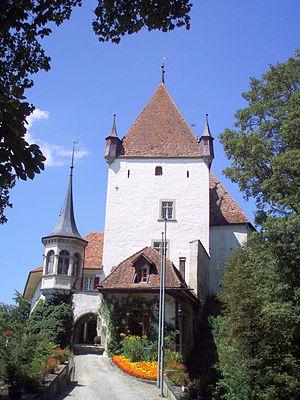
Worb est une commune suisse du canton de Berne, située dans l'arrondissement administratif de Berne-Mittelland.